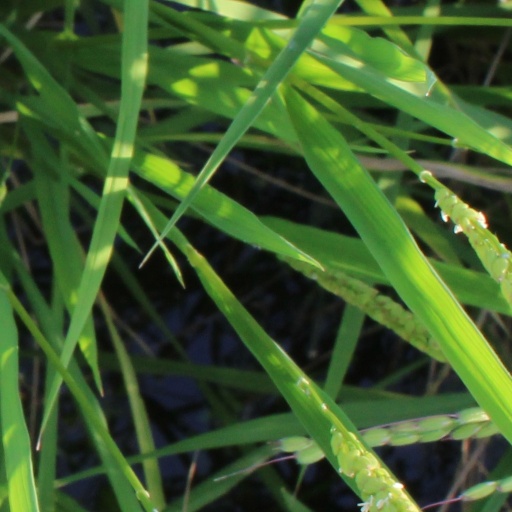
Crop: rice